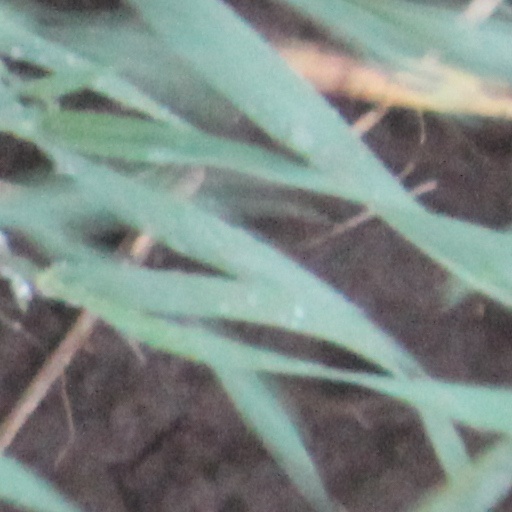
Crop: wheat